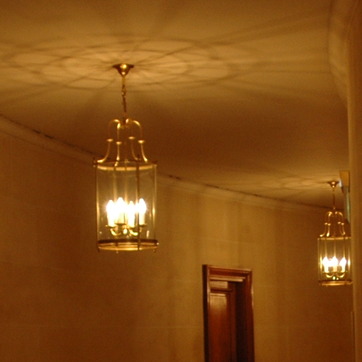
Material: painted